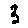
Label: 3